Reducing (film)

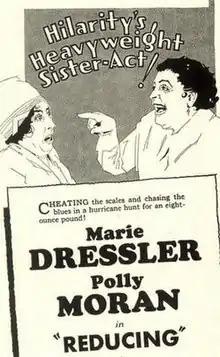
Theatrical release poster

Reducing is a 1931 American pre-Code comedy film directed by Charles Reisner and written by Beatrice Banyard, Robert E. Hopkins, Willard Mack and Zelda Sears. The film stars Marie Dressler, Polly Moran, Anita Page, Lucien Littlefield, William Collier, Jr. and Sally Eilers. The film was released on January 3, 1931, by Metro-Goldwyn-Mayer.